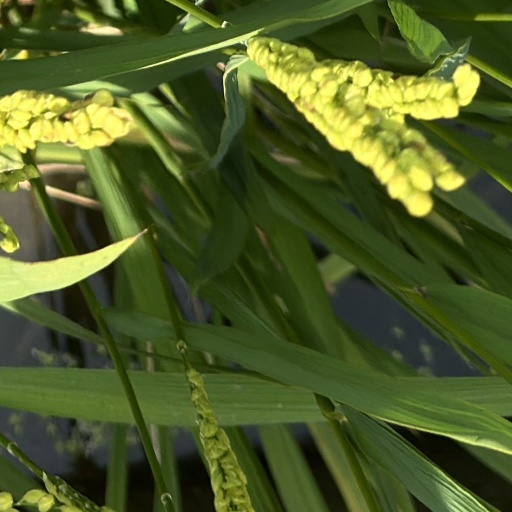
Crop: rice